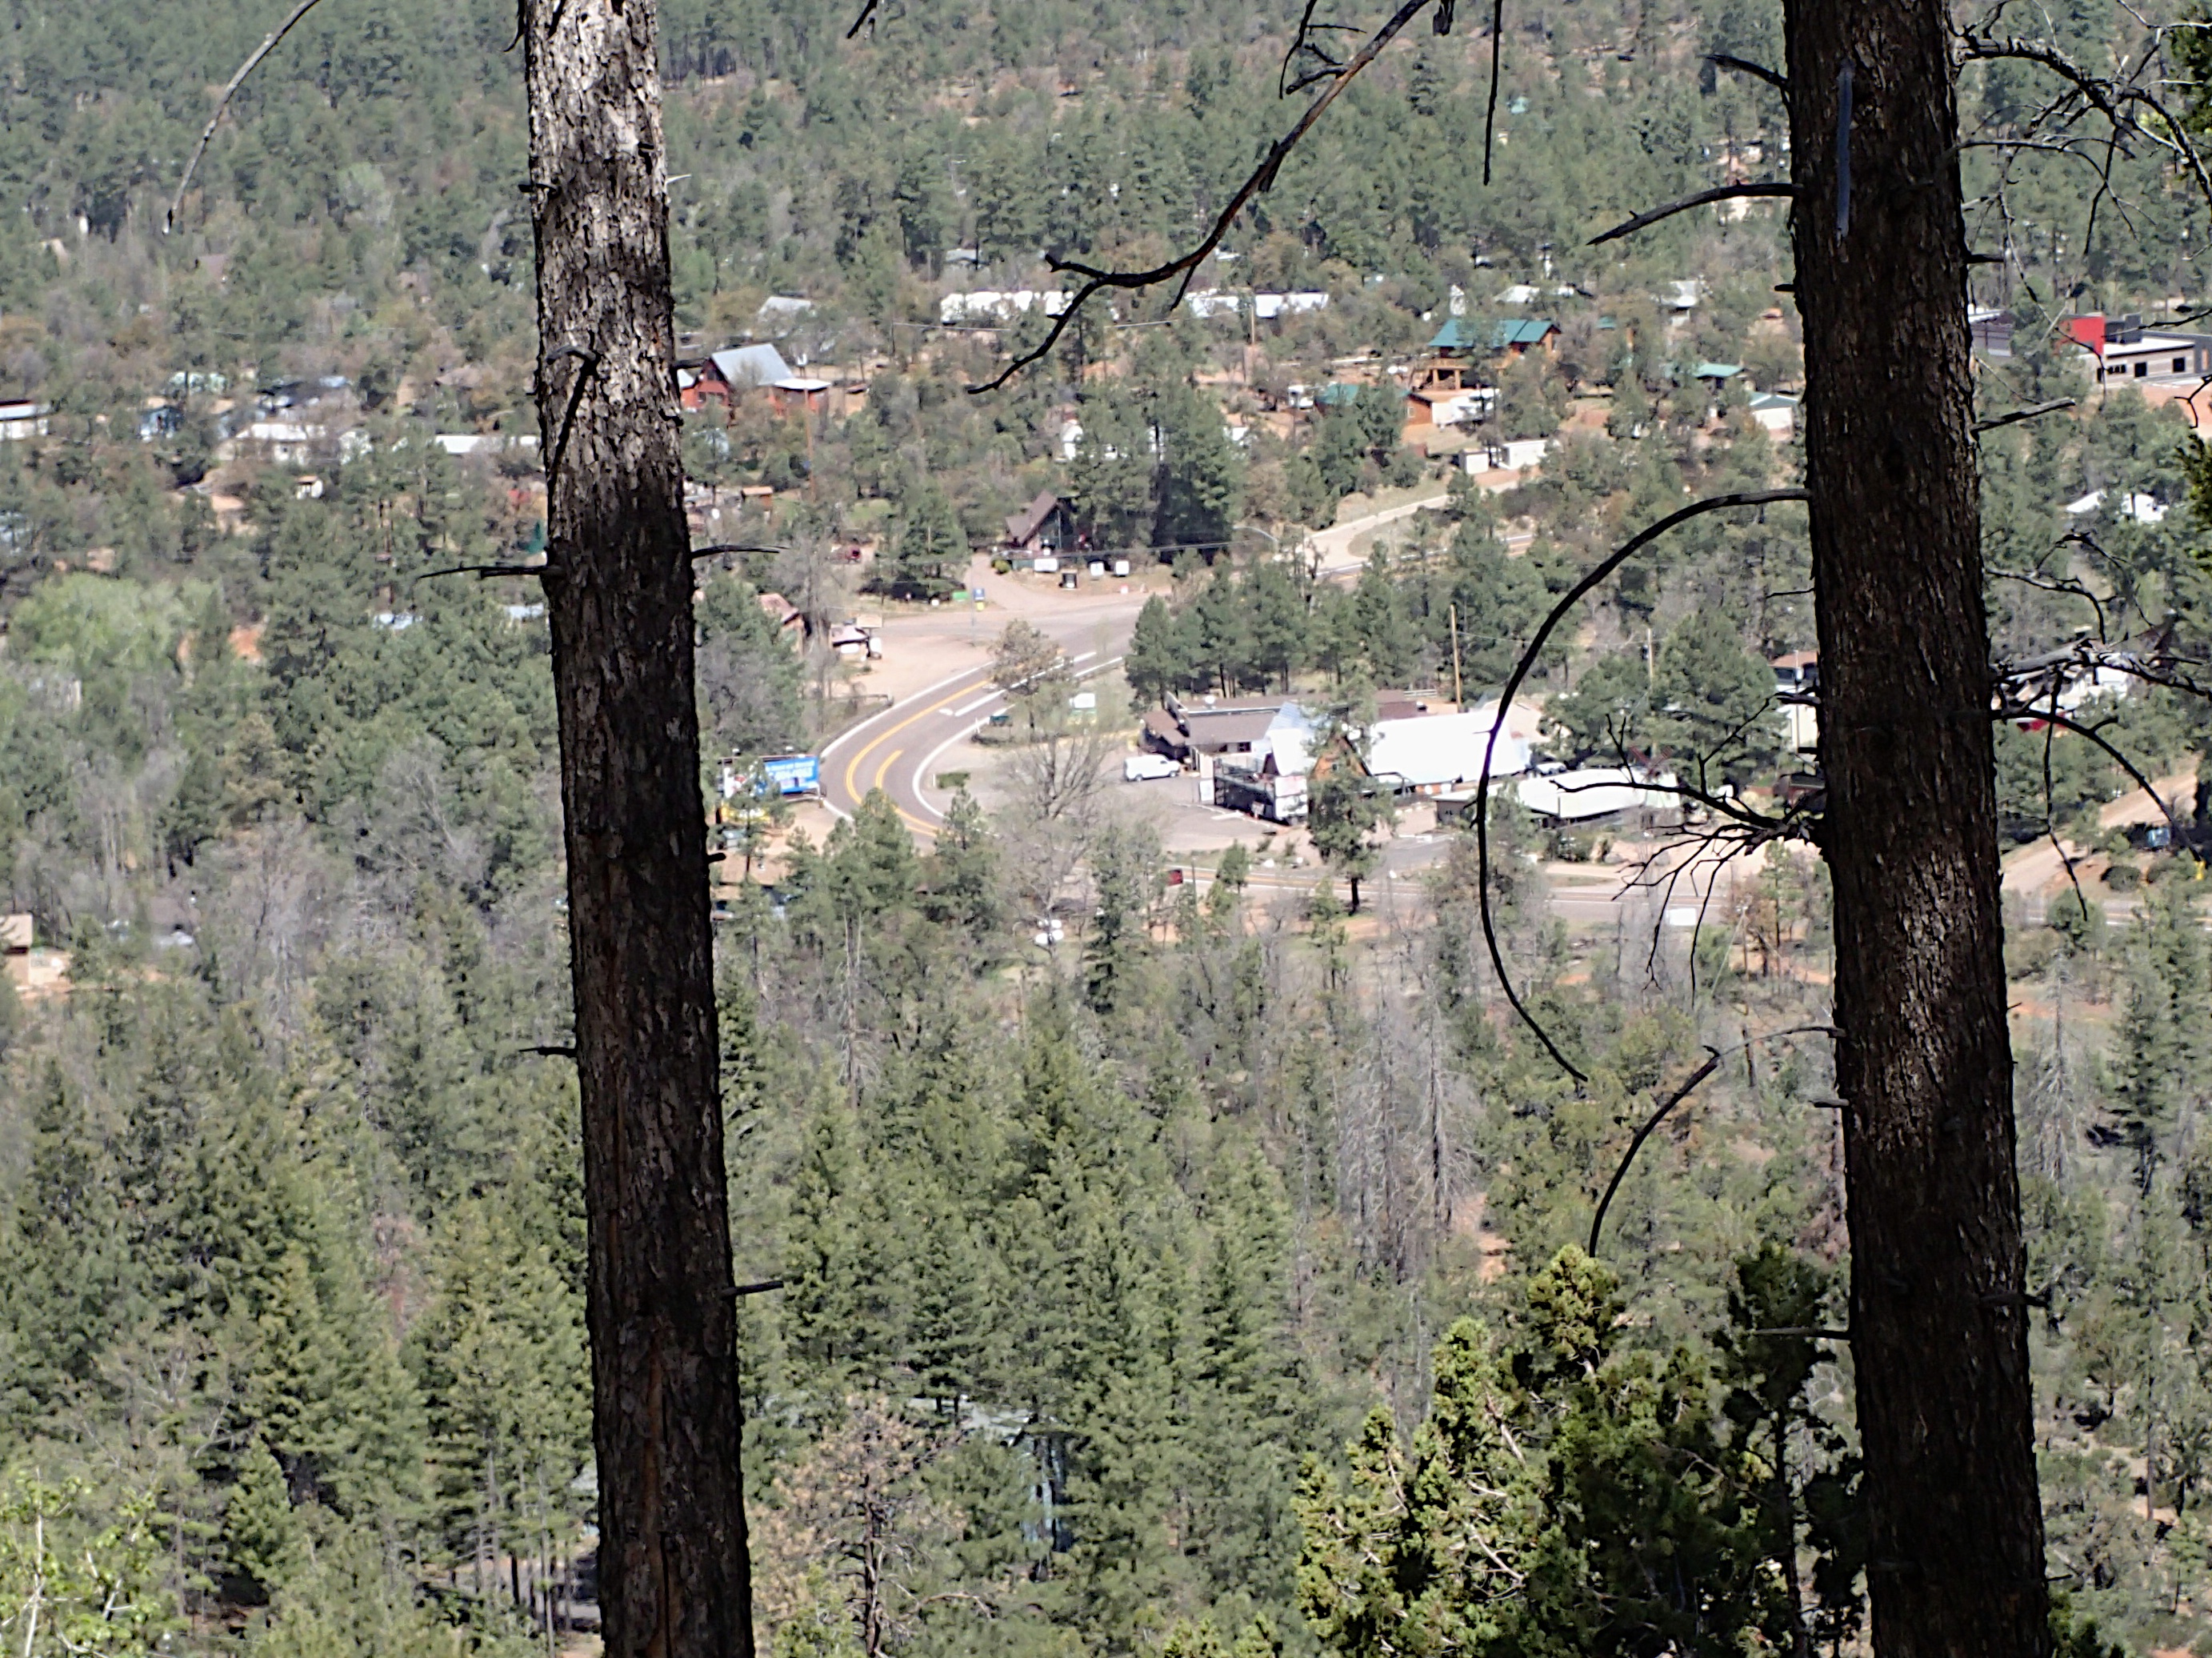
tree, forest, wilderness, mountain, trail, flower, adventure, woodland, habitat, natural environment